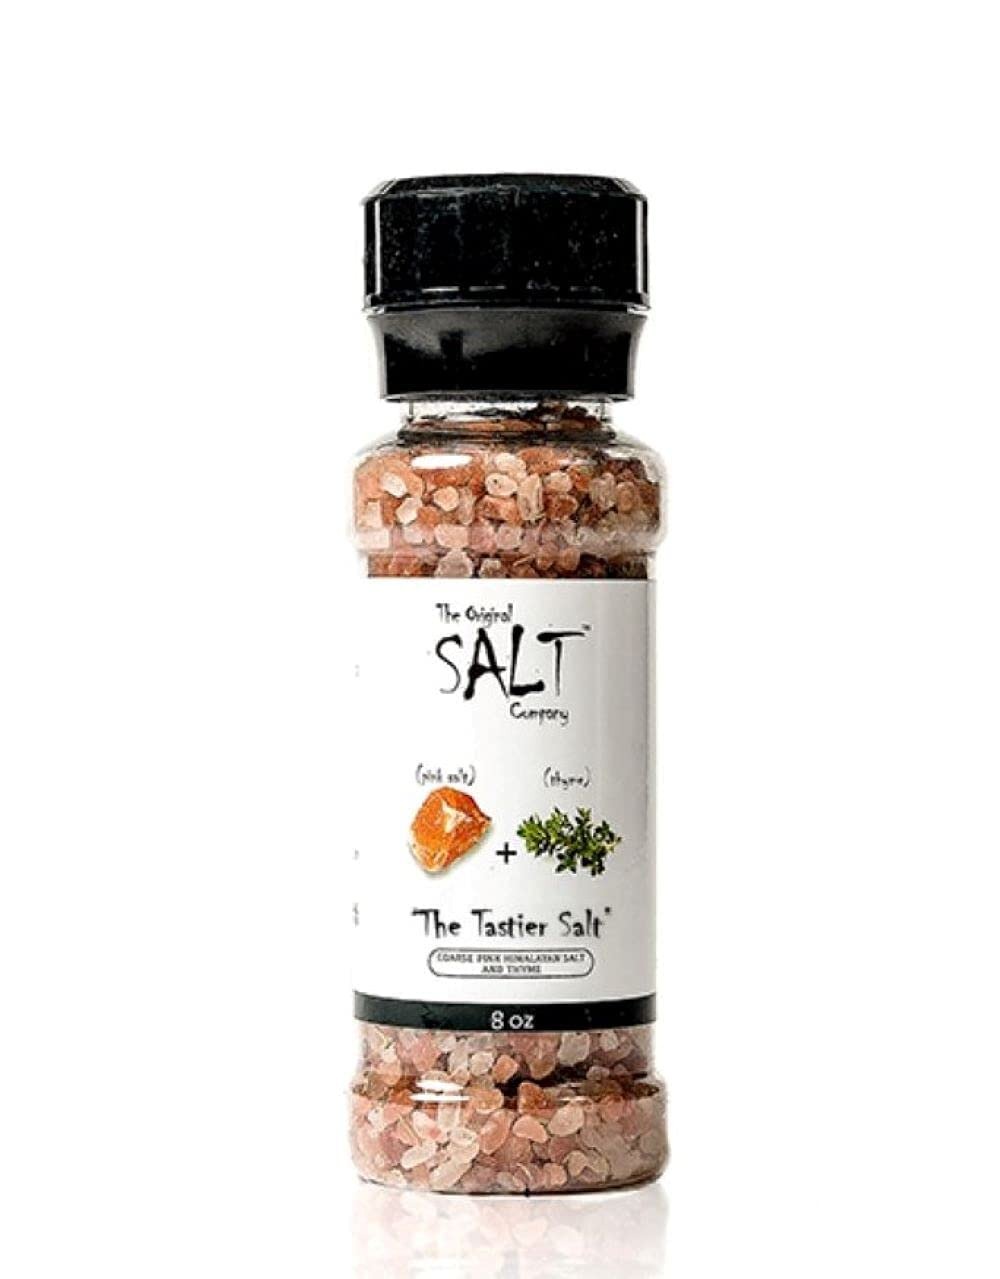
Item Name: Kasa Style By The Original Salt Company Himalayan Rock Salt Grinder and Oregano
Bullet Point 1: Himalayan Pink salt is obtainable in convenient grinders that keep the salt fresh.
Bullet Point 2: For Cooking, Baking, and Seasoning
Bullet Point 3: Grind it on in the kitchen, at the table, or on the grill
Bullet Point 4: The Healthier and The Testier Salt
Bullet Point 5: (8oz) Plastic Grinder
Product Description: Kasa Style By The Original Salt Company Himalayan Pink Salt with Spices. All-Purpose Seasoning is made for the meals you’re eating today. It’s got just the right flavors for beef, chicken, meatless dishes, and more. A flavorful blend of Himalayan pink salt and various spices like pepper, rosemary, chili, thyme, onion, oregano, and garlic. This convenient seasoning can be added to dishes without even measuring. Grind it on in the kitchen, this versatile seasoning is sure to be a favorite.
Value: 1.0
Unit: Count

Price: 9.49